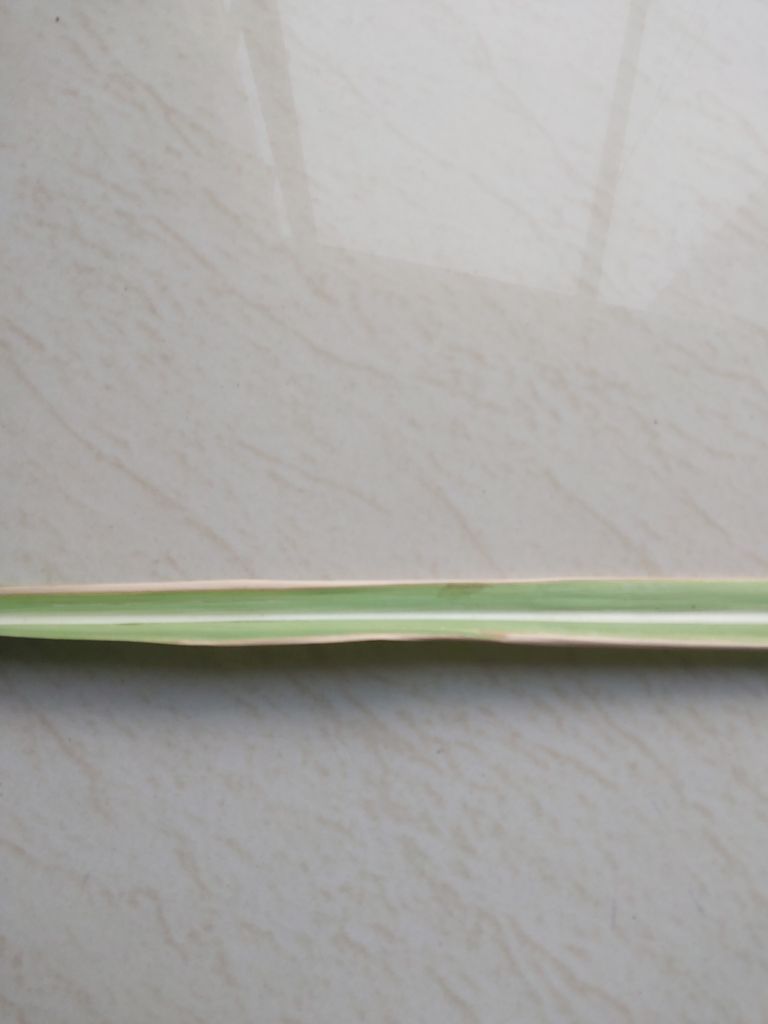
Label: Brown Spot